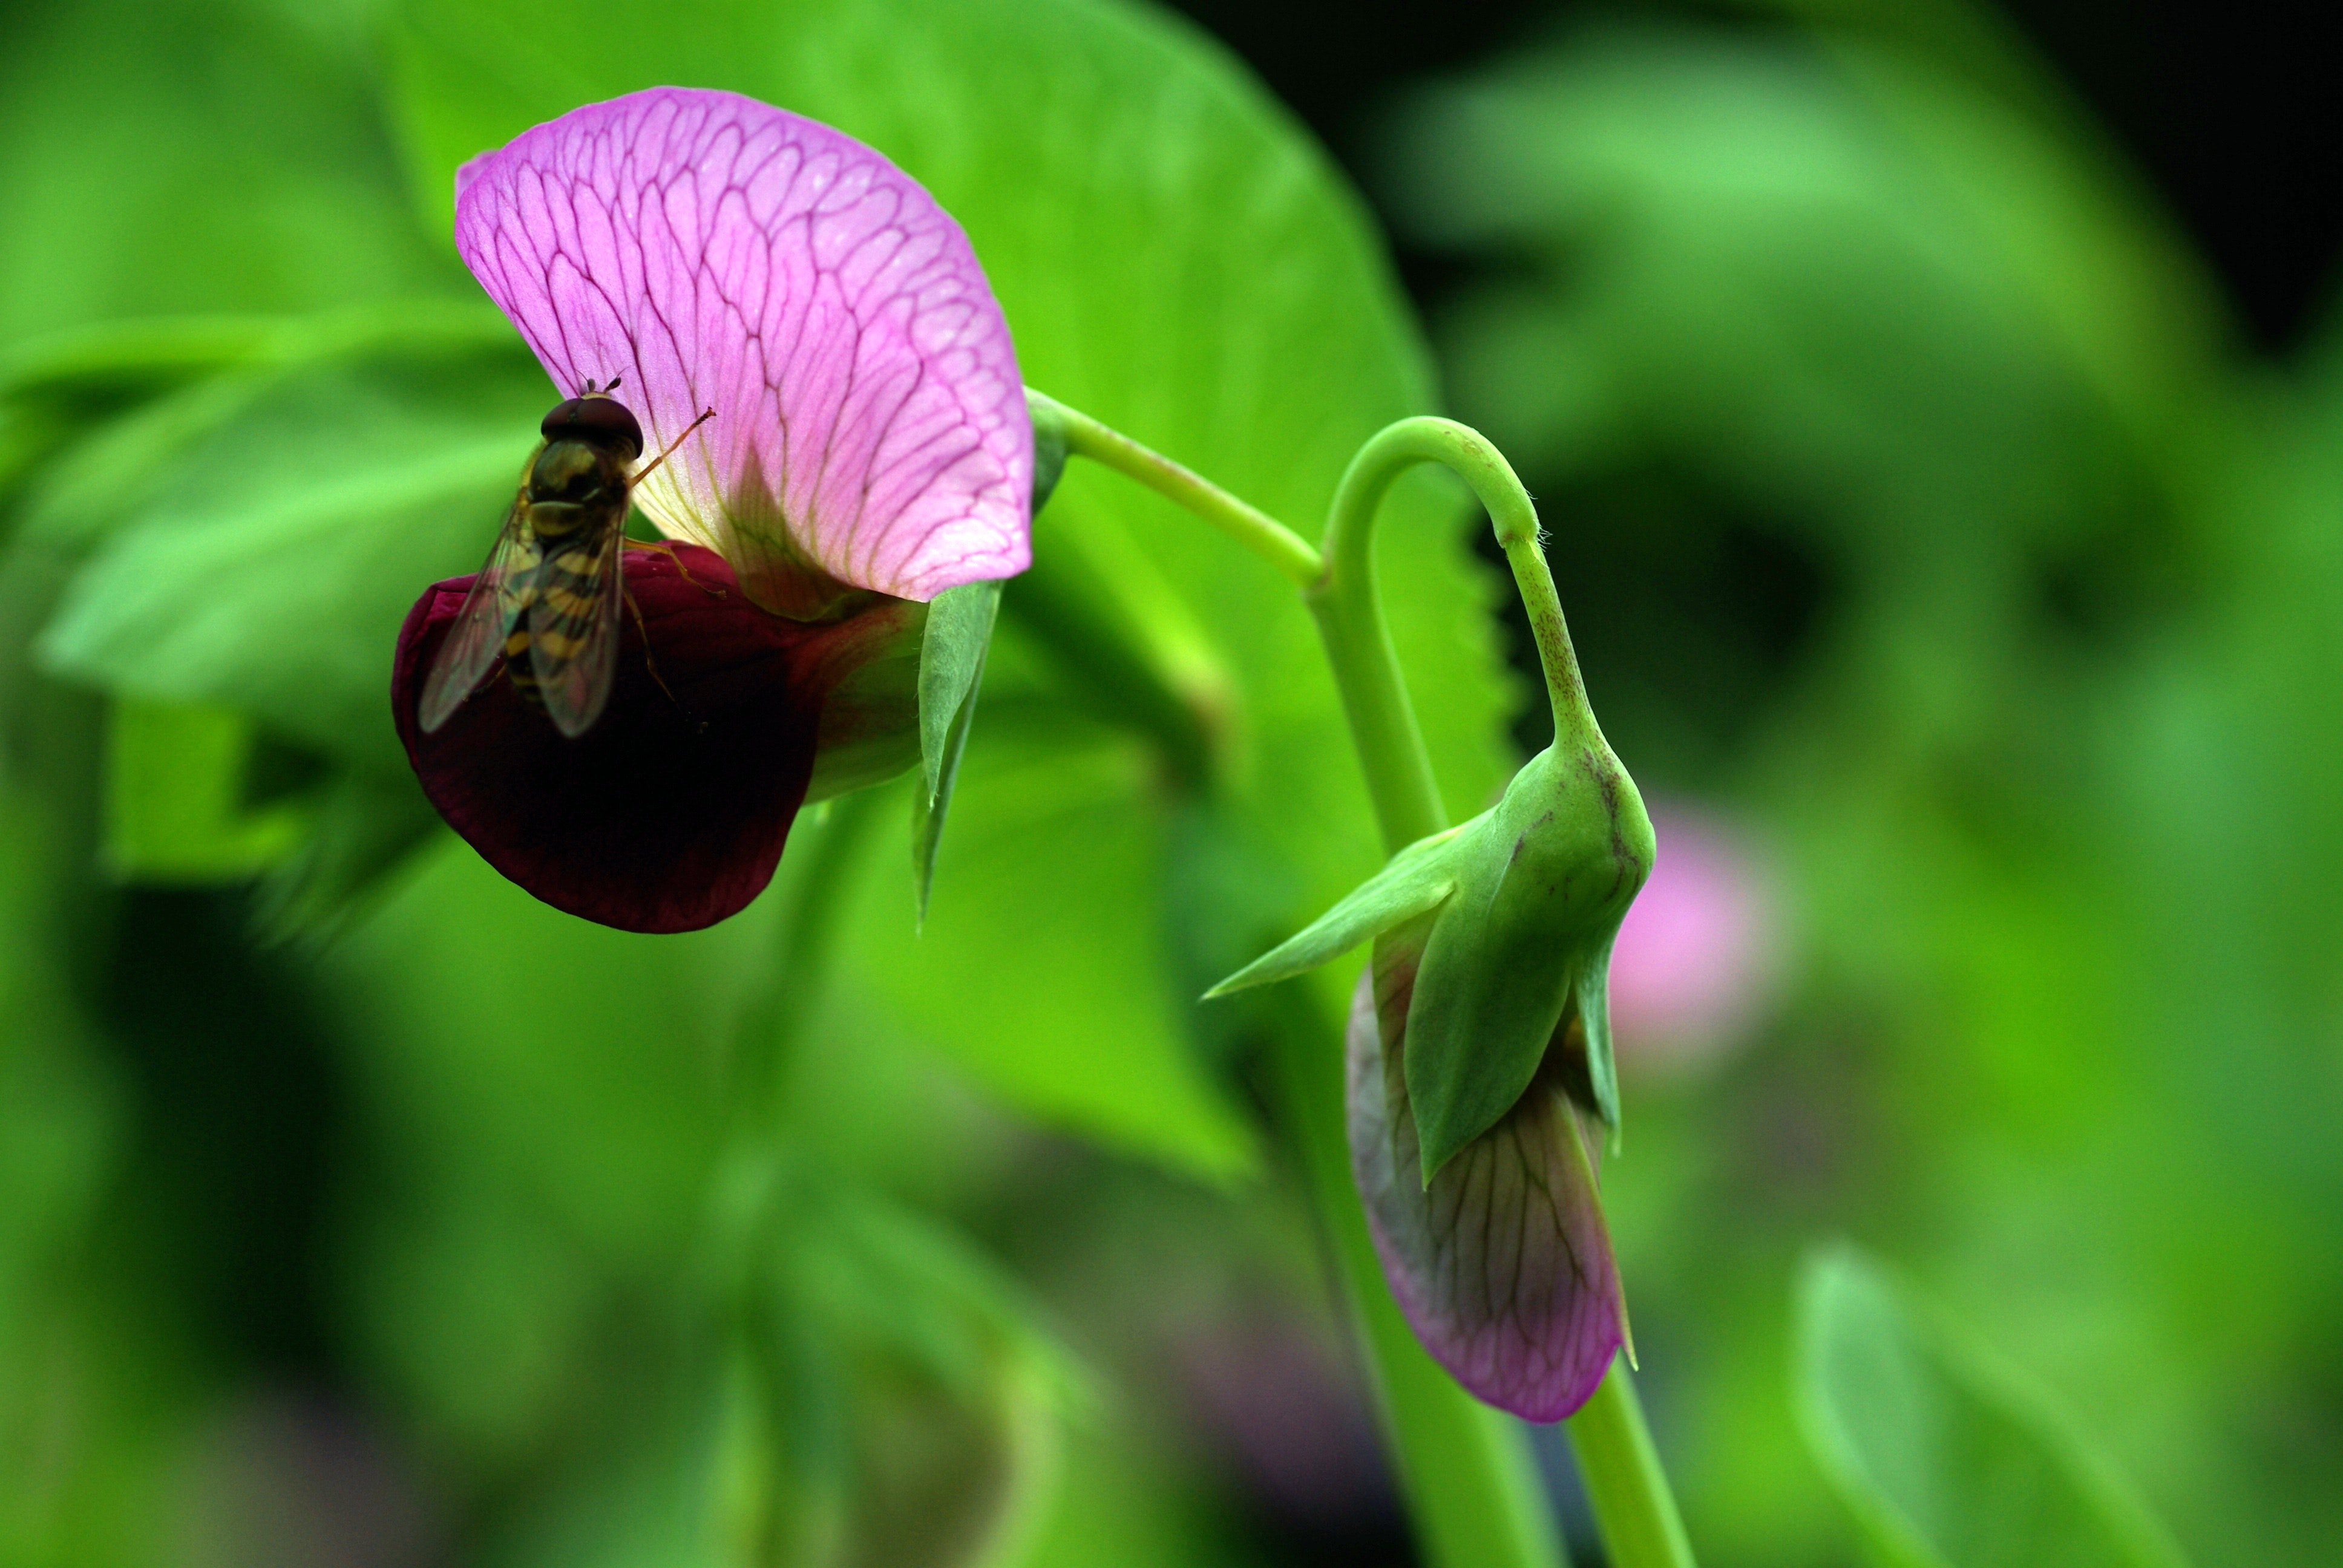
flower, flowering plant, plant, petal, violet, pink, botany, plant stem, close up, leaf, magenta, wildflower, macro photography, sweet peas, bud, cypripedium, pollen, iris, perennial plant, everlasting sweet pea